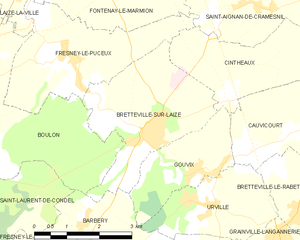
Bretteville-sur-Laize
Kort over kommunen
Kort over kommunen
Bretteville-sur-Laize er en kommune i departementet Calvados i regionen Basse-Normandie i det nordvestlige Frankrig.